West Potomac Park

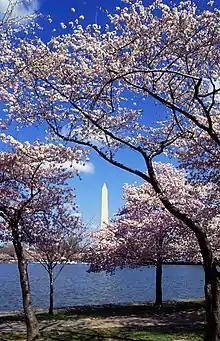
West Potomac Park seen from across the Tidal Basin with cherry trees in bloom

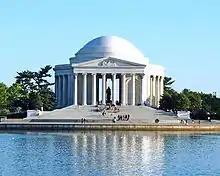
The Jefferson Memorial in West Potomac Park

The famous sakura Japanese cherry trees of Washington, D.C., line the Tidal Basin and are the main attraction at the National Cherry Blossom Festival in early spring, when the cherry blossoms bloom. Eliza Ruhamah Scidmore, upon returning to Washington, D.C., from a visit to Japan, initiated the idea of cherry trees in Washington, D.C., She approached the Superintendent of Public Building and Grounds, then Colonel Spencer Cosby, about the idea in 1885. Her idea was rejected; over the next 24 years, Scidmore approached every new superintendent, but the idea was never authorized.